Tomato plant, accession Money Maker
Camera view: vertical (180 deg); turntable rotation: 330 degrees
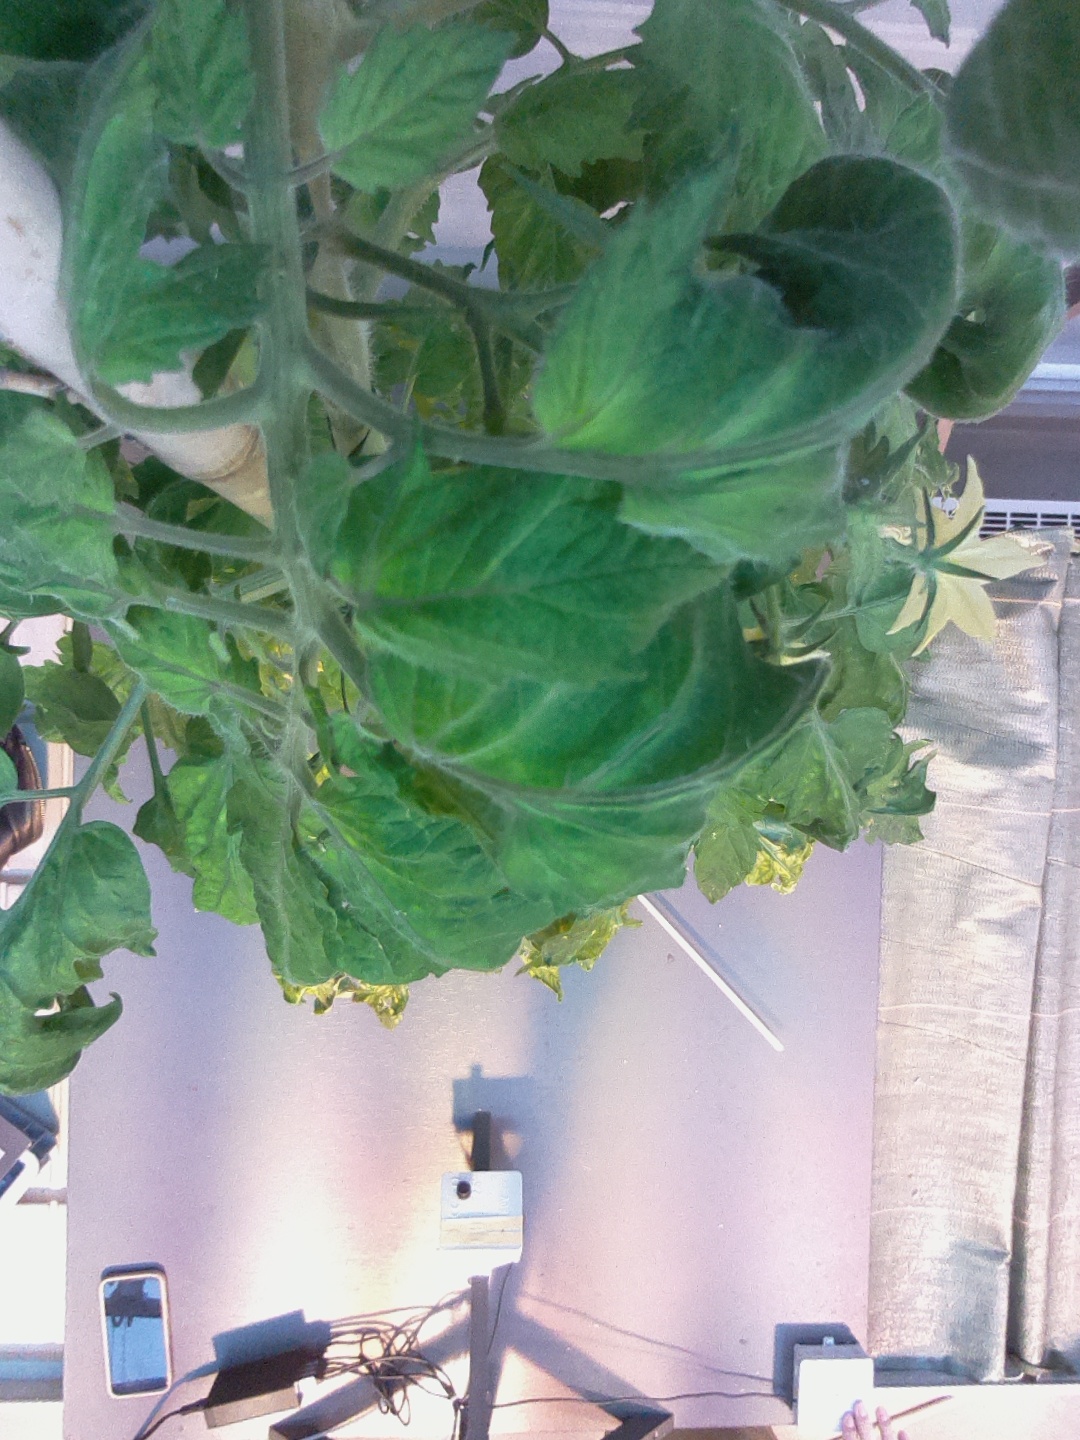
BBCH growth stage 70: Fruits at the main stem or branches visibles